Zmajević

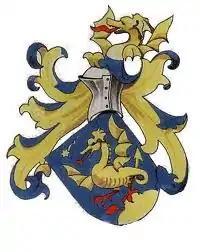
Coat of arms of Zmajević noble family

Zmajević is a Slavic surname, derived from the Slavic word for "dragon" ("zmaj"). Zmajević noble family of the Early modern period, hailing from the Bay of Kotor (now in Montenegro), was active in the Republic of Venice and the Russian Empire. This family hailed from Njeguši; when the last members of the Crnojević family left Principality of Zeta, Nikola Zmajević and his cousins Ivaniš and Vučeta moved to Kotor. Becoming appealed and somewhat wealthy, the family quickly converted from Christian Orthodoxy in favor of Roman Catholicism, with the three marrying Catholic girls and having their children baptized in the Latin Rite.